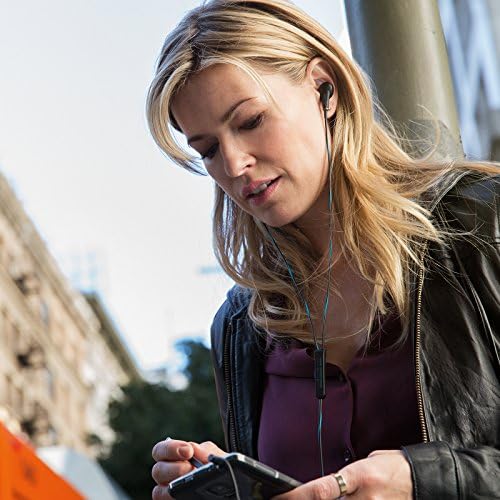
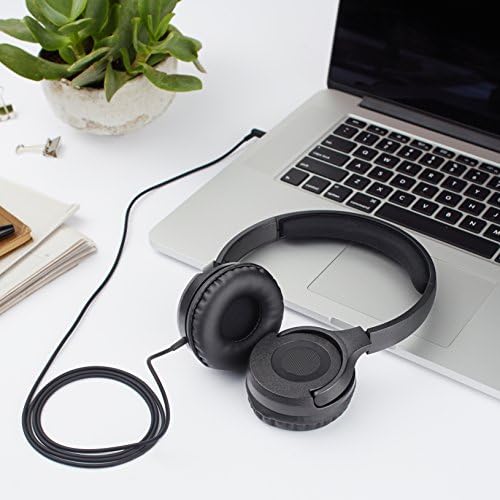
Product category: headphones
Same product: no